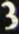
Number: 3